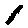
Label: 1